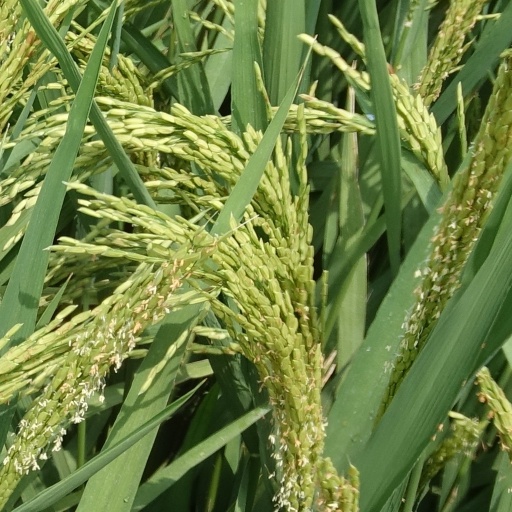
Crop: rice